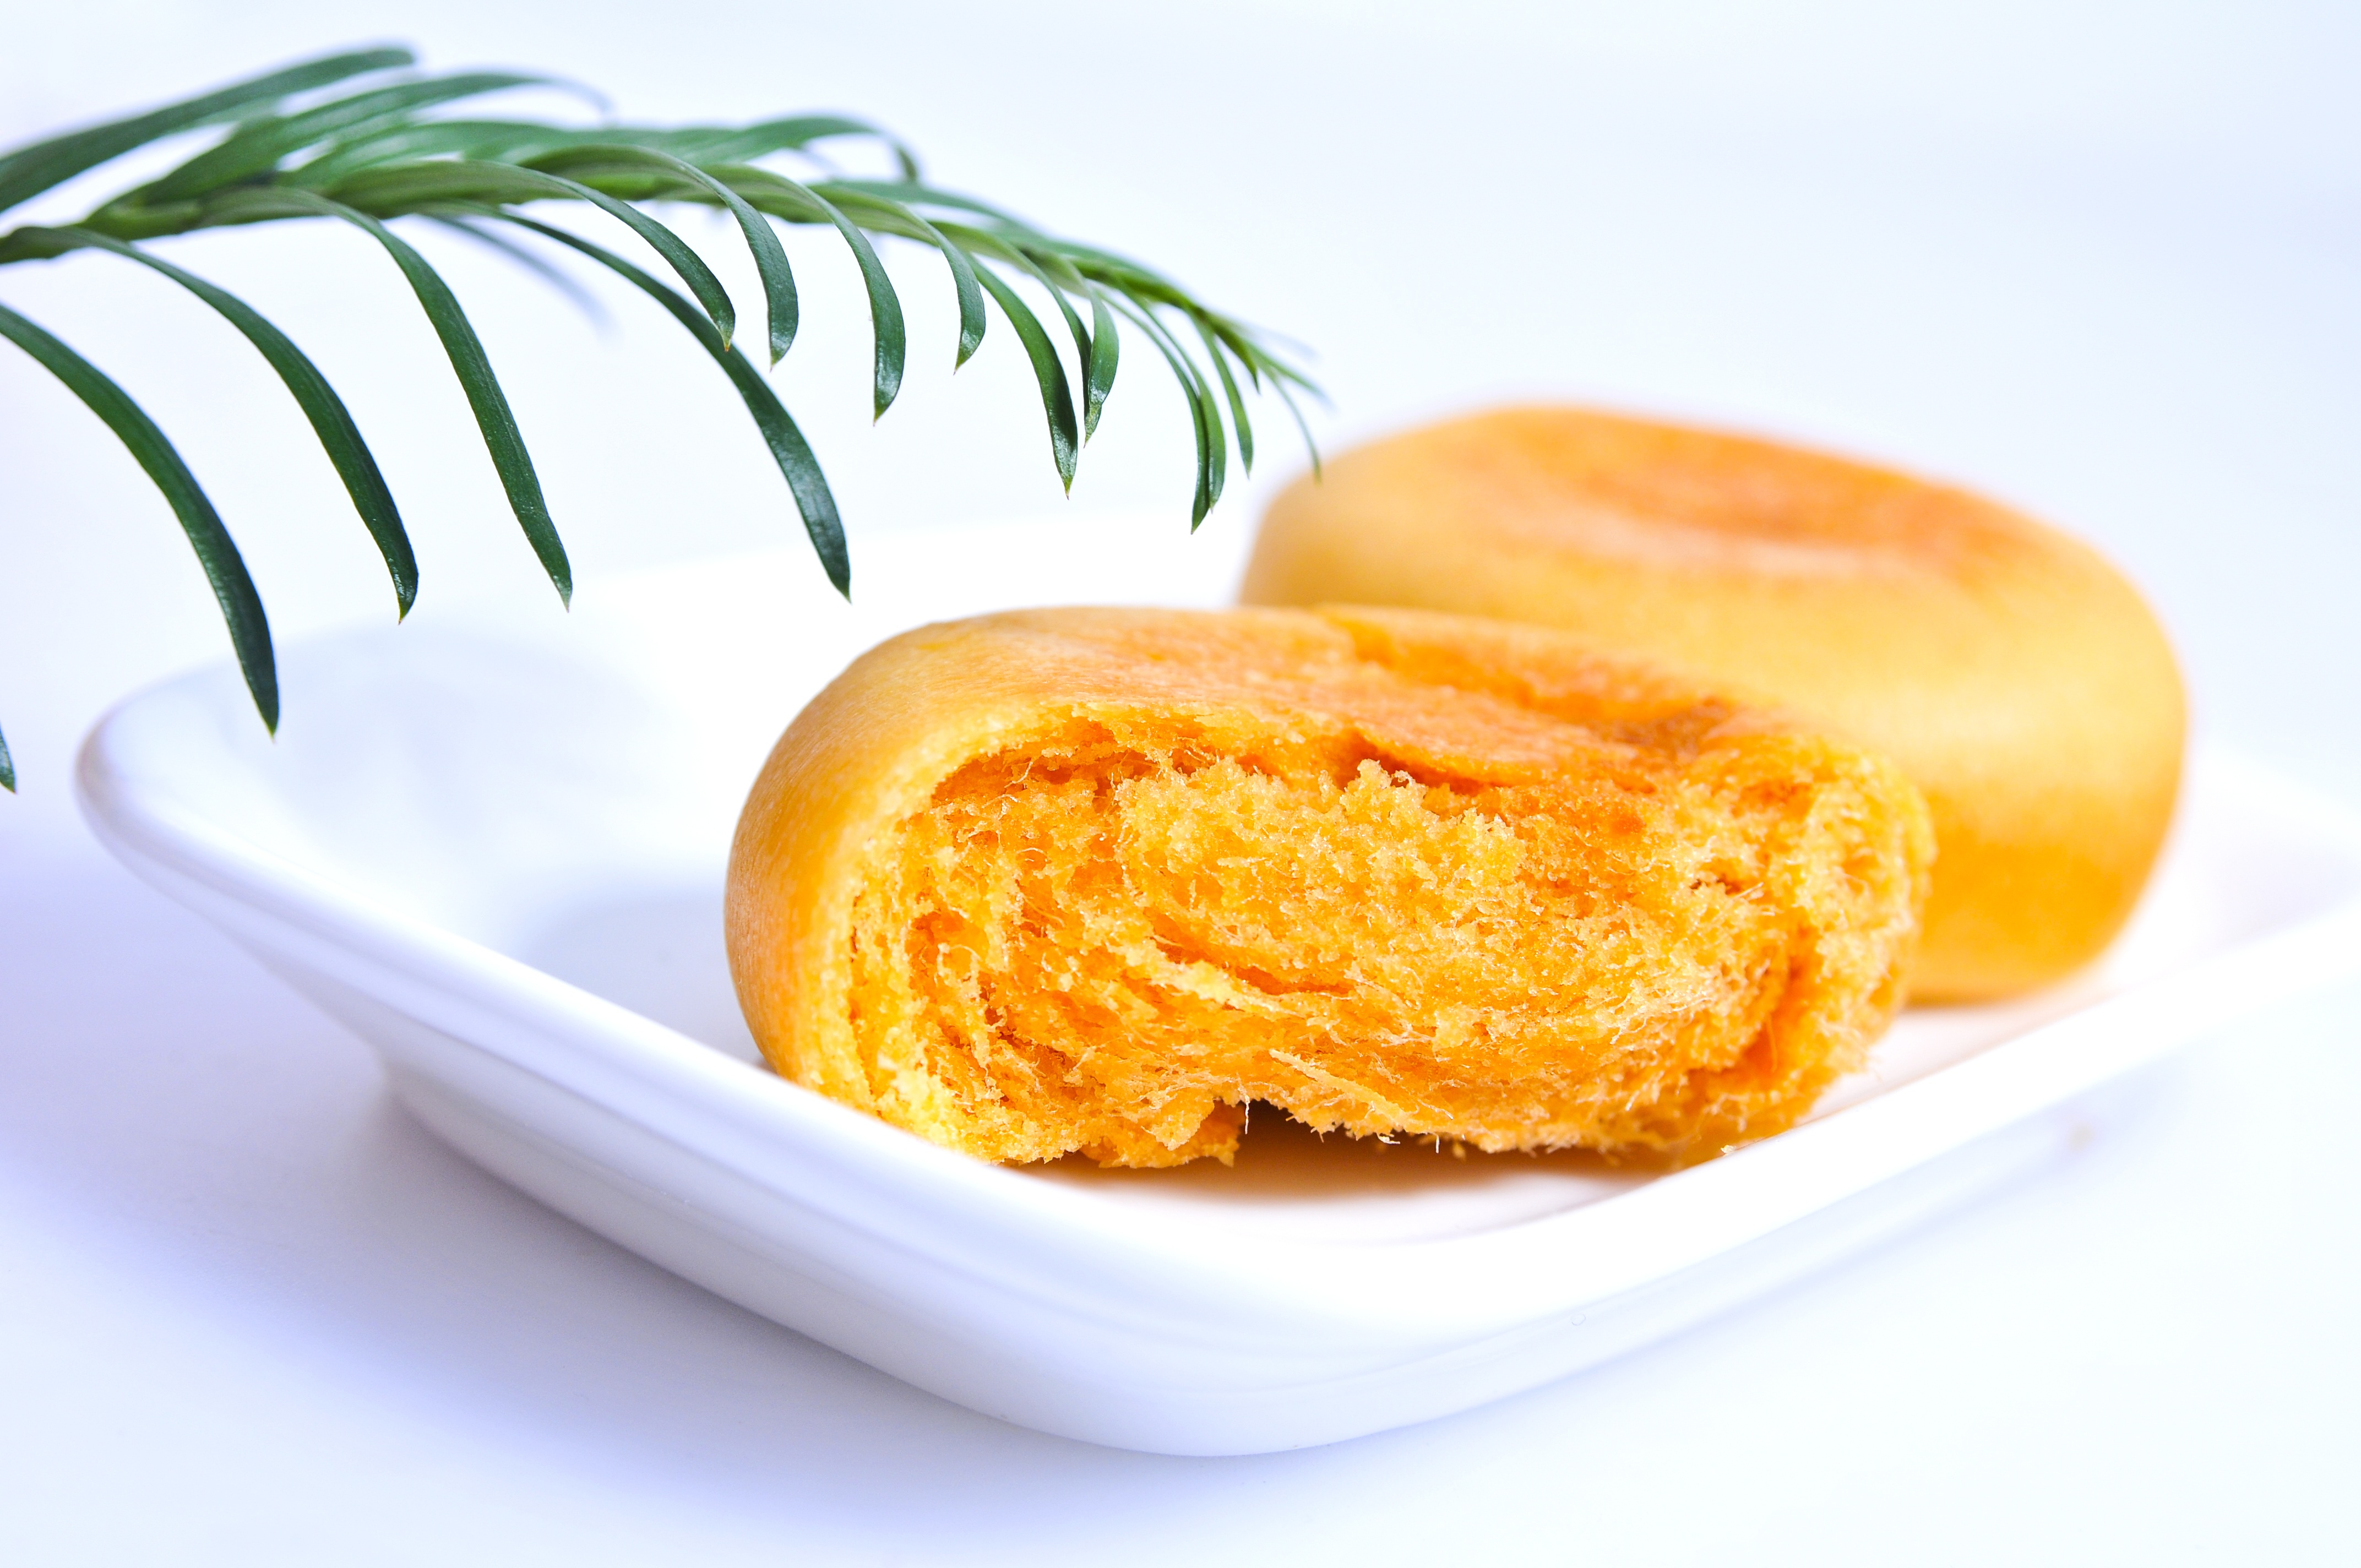
plant, fruit, dish, meal, food, produce, vegetable, breakfast, dessert, cuisine, delicious, snacks, simple, green leaf, flowering plant, land plant, afternoon tea snacks, meat pie